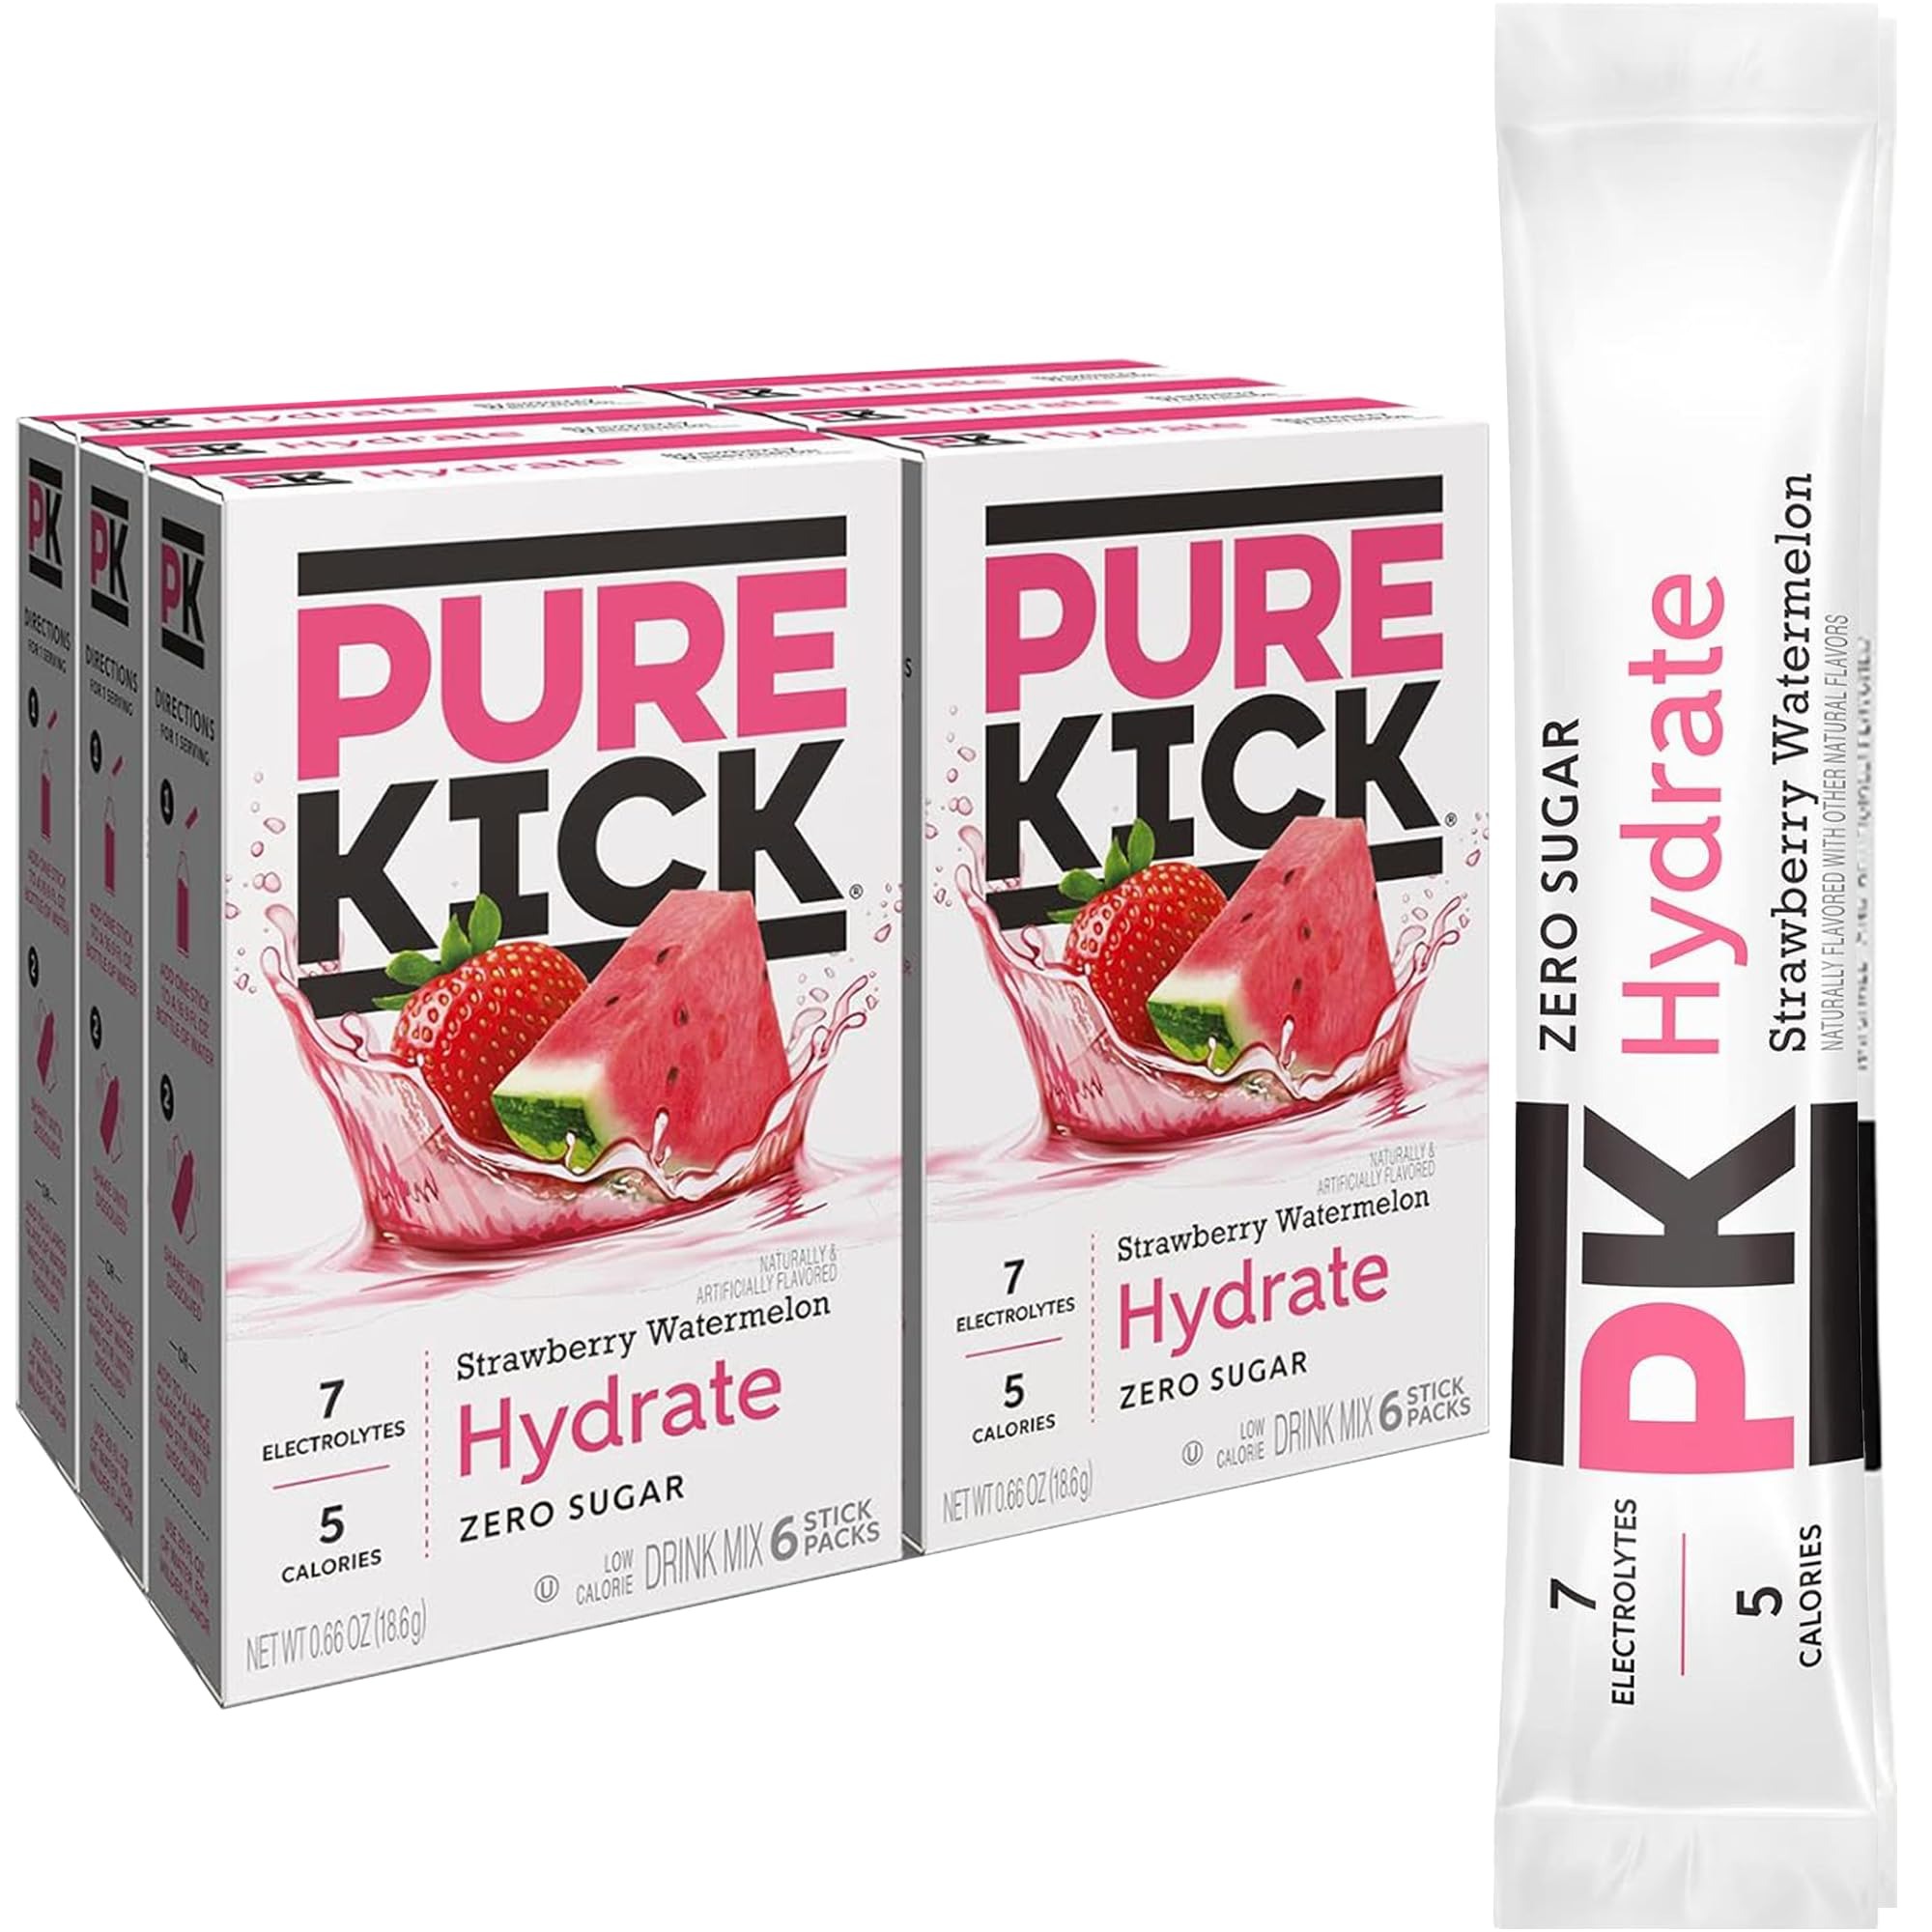
Item Name: Pure Kick Hydration Singles To Go Drink Mix Strawberry Watermelon, 6 Boxes with 6 Packets Each -36 Total Servings
Bullet Point 1: 36 TOTAL SERVINGS: Each case contains 6 boxes of Pure Kick, each box has 6 packets of Pure Kick water enhancer giving you a total of 36 single servings.
Bullet Point 2: SIMPLIFIED HYDRATION: The easy, affordable way to deliciously increase hydration and energy, and enliven your routine. All with zero sugar so you can enjoy guilt-free.
Bullet Point 3: EXCELLENT SOURCE OF: Zinc, Manganese, Chromium & Selenium
Bullet Point 4: QUICK AND CONVENIENT: Pure Kick drink mix is perfect for the average water bottle – just shake and enjoy!
Bullet Point 5: GREAT TASTE: We stand for bold flavors that are naturally flavored with other natural flavors!
Product Description: Sip from a full 16.9 fl. oz. bottle of water to make room for powder. OPEN packet and POUR into bottle of water or a large glass of water. SHAKE bottle or mix well until powder dissolves. MIX with a 20.0 fl. oz. bottle of water for a milder taste. Pure Kick drink mix is perfect for on the go hydration. Drink mix packets allow you to quickly enhance the flavor of your water wherever you might be. Singles on the Go perfect for the beach, office, school or a fast refreshing flavor.
Value: 3.96
Unit: Ounce

Price: 16.985